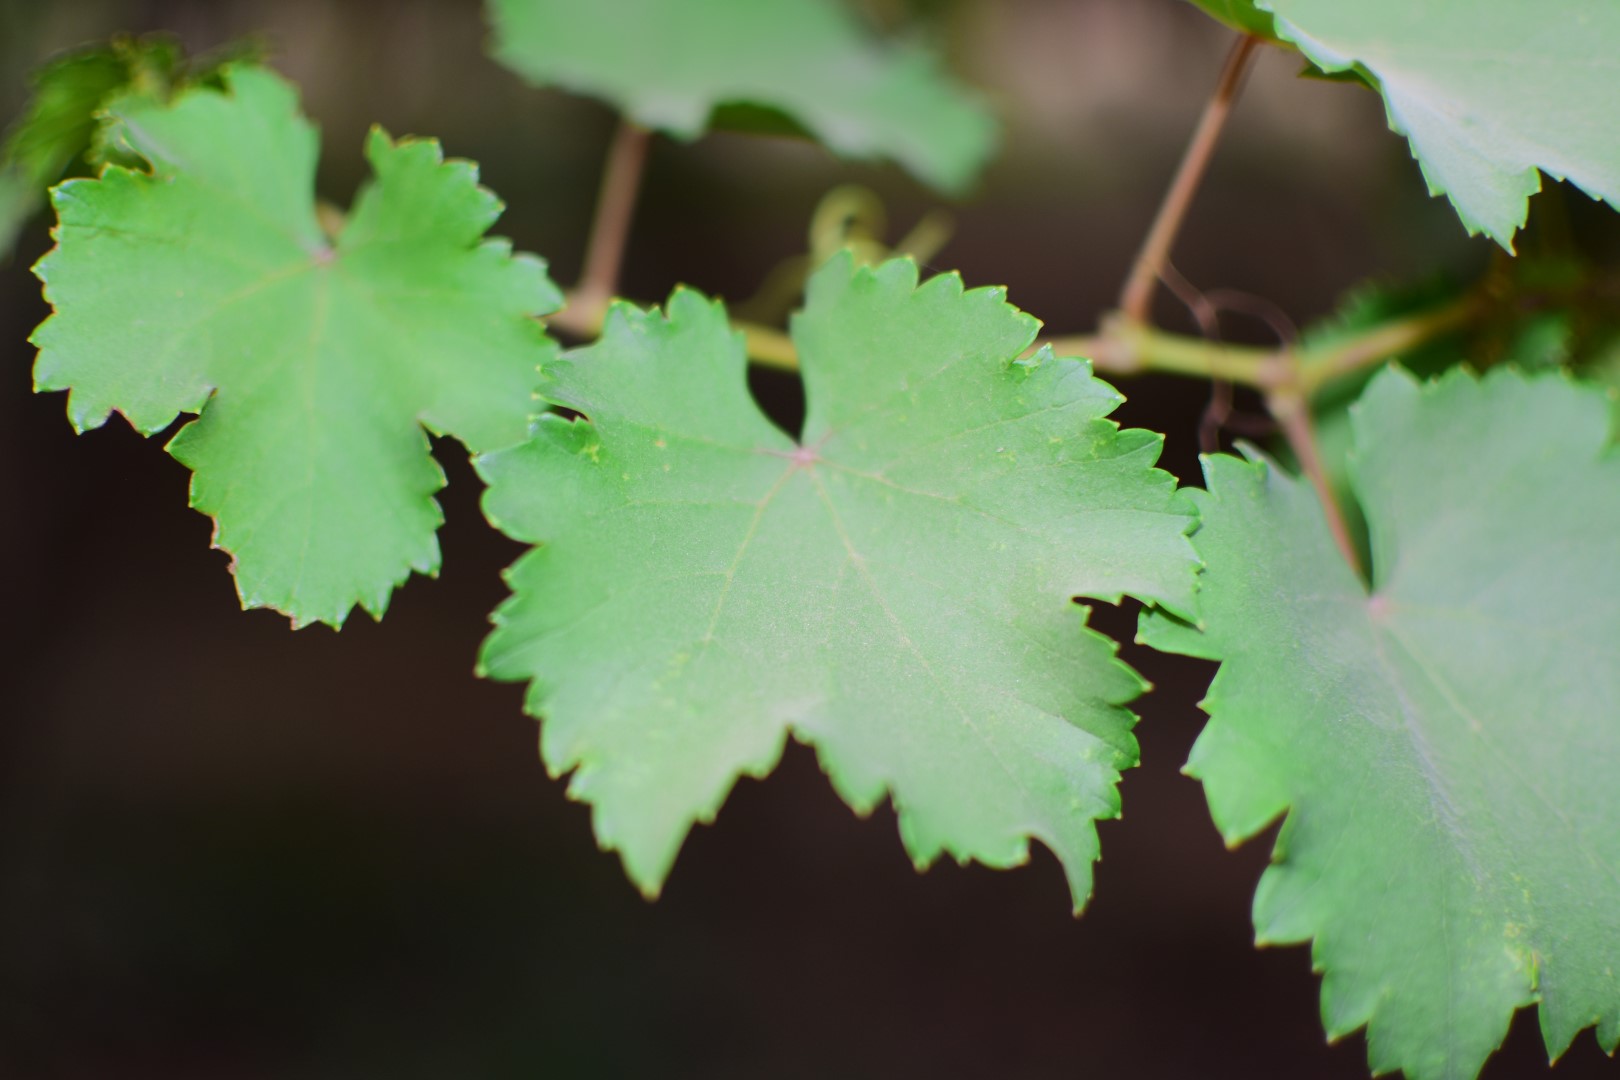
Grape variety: Kamali